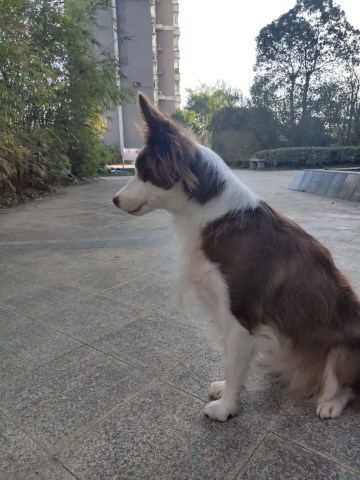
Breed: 2594-n000109-Border_collie